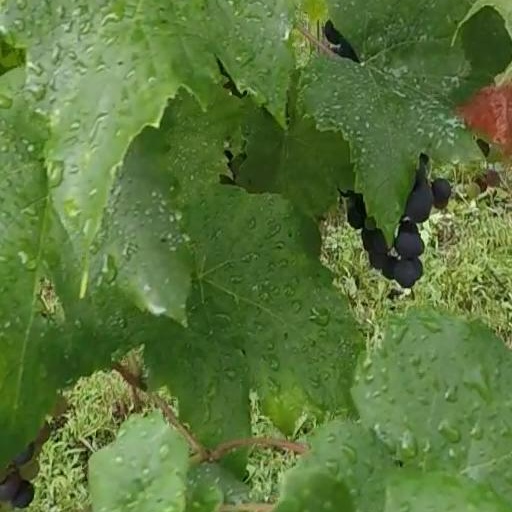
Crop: grape